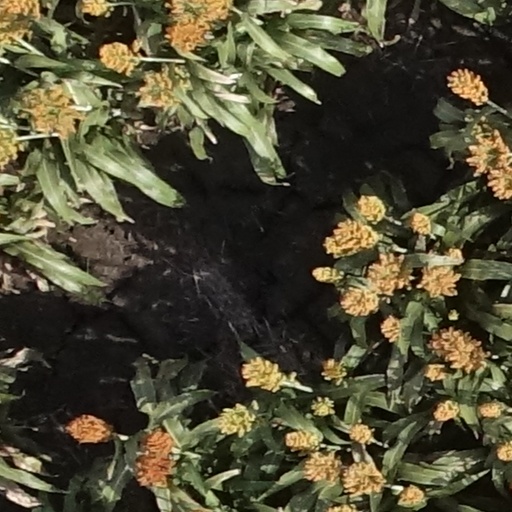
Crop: sorghum